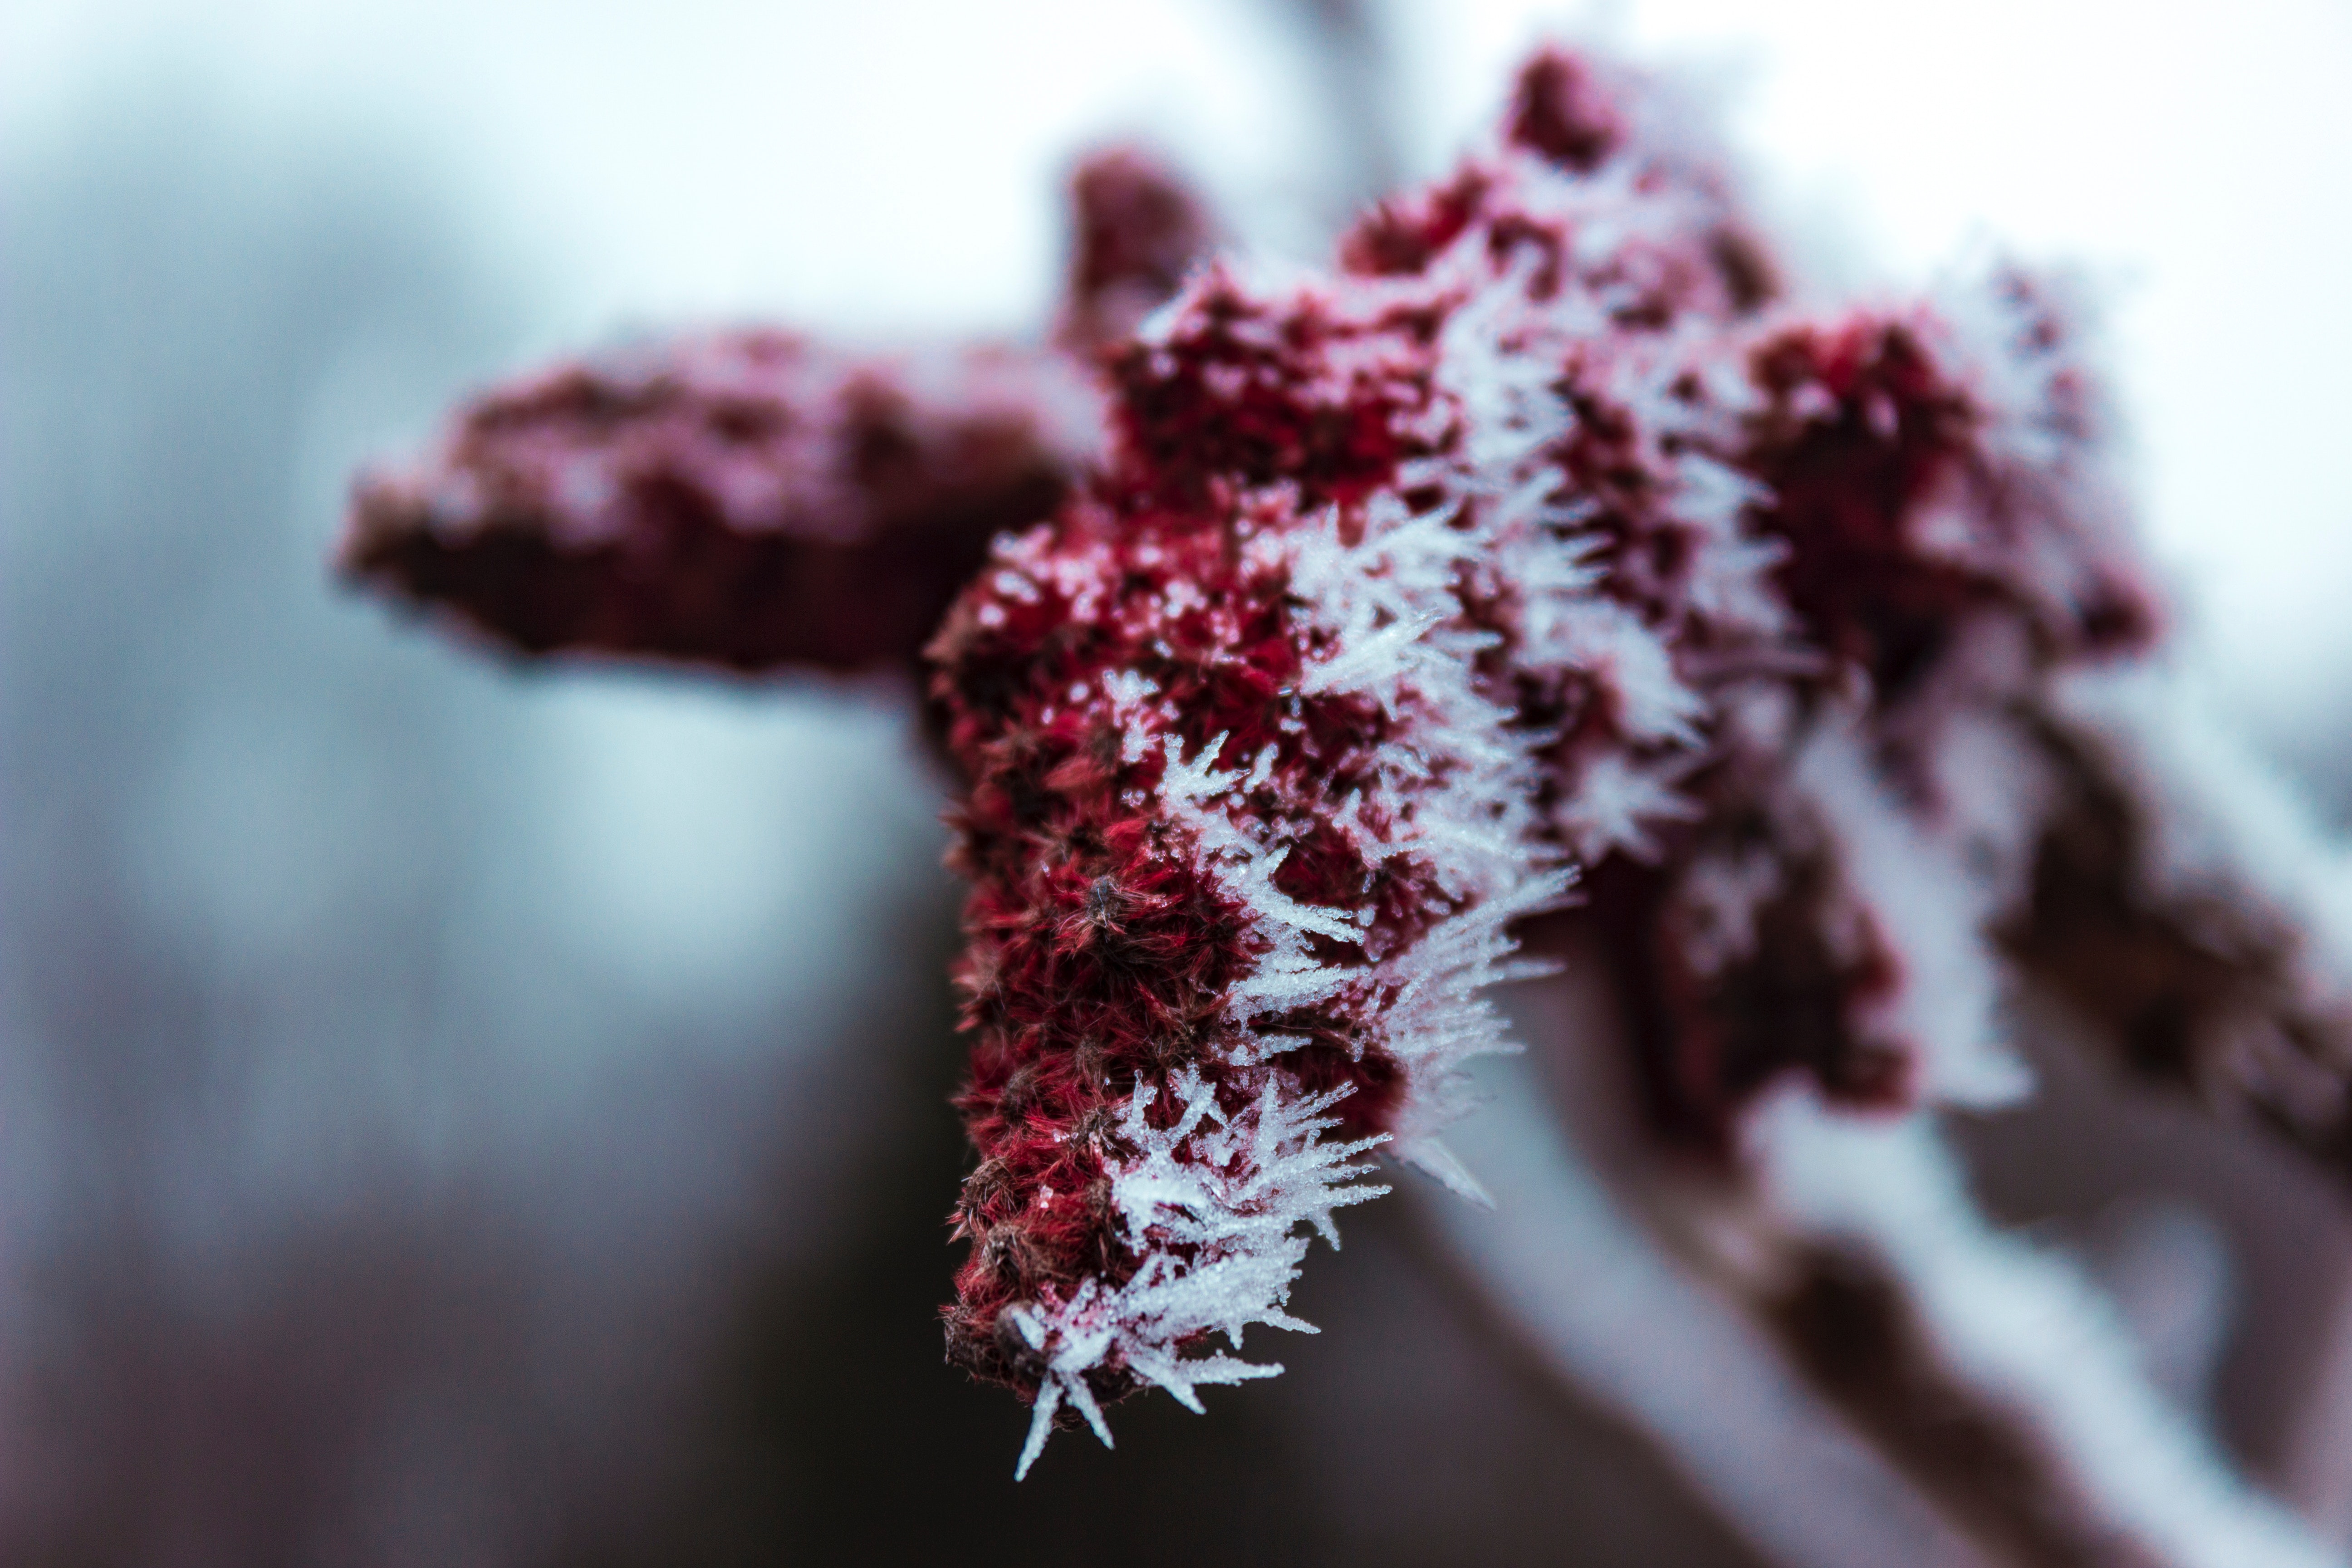
winter, frost, leaf, organism, plant, flower, freezing, tree, branch, macro photography, snow